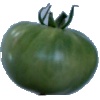
Label: Tomato not Ripened 1